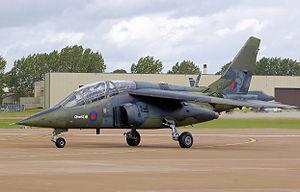
QinetiQ est une entreprise d'armement et de recherche militaire britannique fondée en 2001 par privatisation de la Defence Evaluation and Research Agency, une agence du Ministère de la Défense du Royaume-Uni créée par l’absorption d'autres organismes tels le Defence Research Agency en 1995.